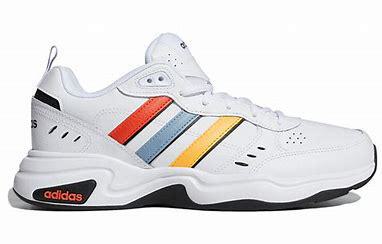
Brand: adidas
Model: NEO Strutter Athletic